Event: Nepal Earthquake
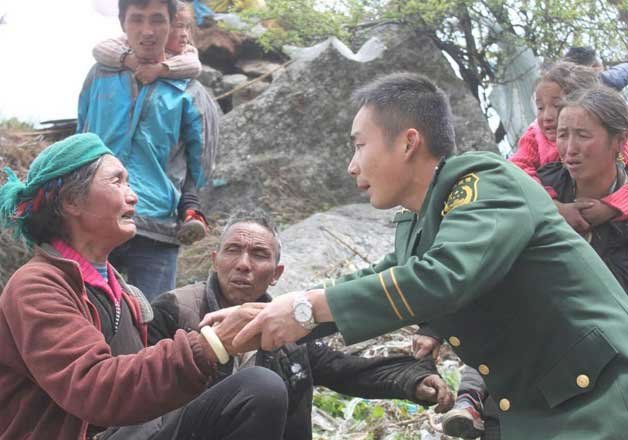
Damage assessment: damage